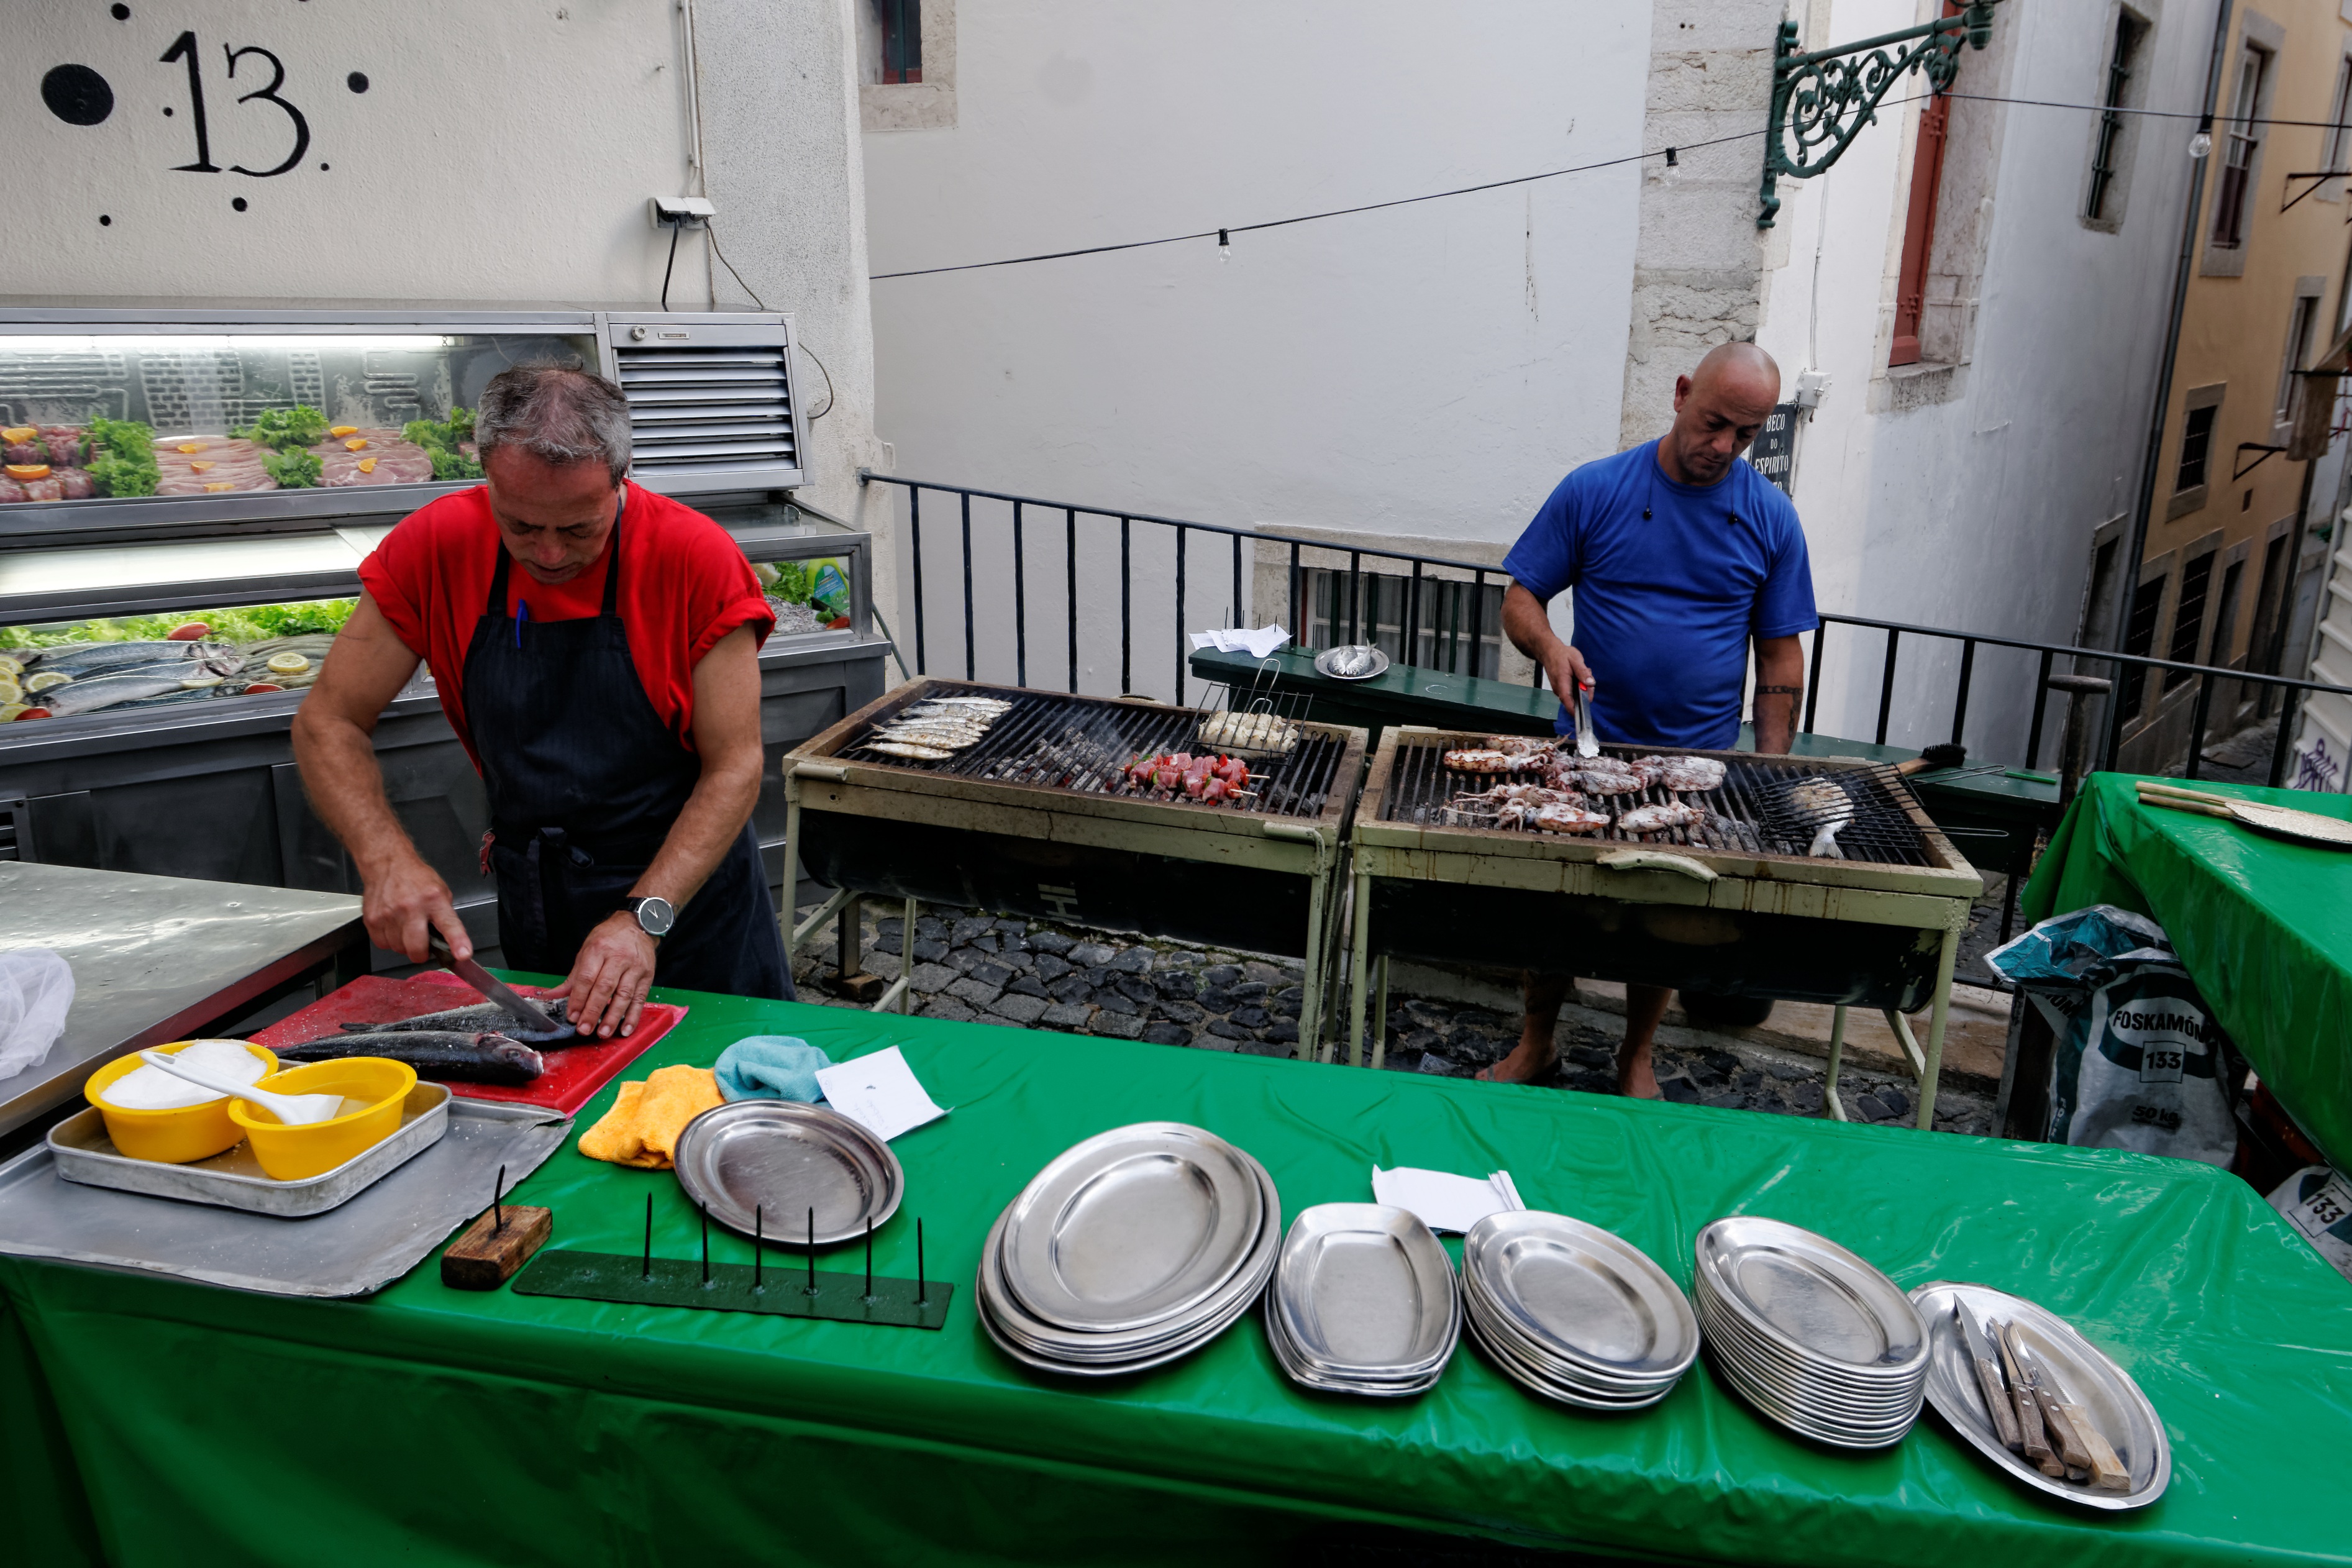
road, restaurant, alley, meal, vendor, fish, grill, old town, portugal, historically, lisbon